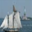
Label: ship